Lye Church

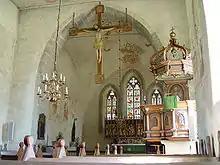
View towards the chancel. To the right is the pulpit, in the chancel arch hangs the triumphal cross, and inside the chancel the altarpiece, stained glass windows and the medieval tabernacle in the wall are all discernible

Lye Church contains the largest preserved set of medieval stained glass in the Nordic countries. They are also among the best preserved, and of the highest artisanal quality. Stained glass panes are preserved in the eastern and southern windows of the chancel. In total, there are 15 window panes with figurative depictions, four panes with architectural details and 15 with decorative foliage, all dating from the construction period of the chancel. The subject matter of the middle of the eastern chancel windows are the life of Christ. The northern half of the window contains scenes from the childhood of Christ until the Presentation of Jesus at the Temple, and the southern half scenes from the Passion until the Ascension. The two windows on each side of the middle window, as well as the window in the southern wall of the chancel, contains depictions of individual saints and purely ornamental window panes.